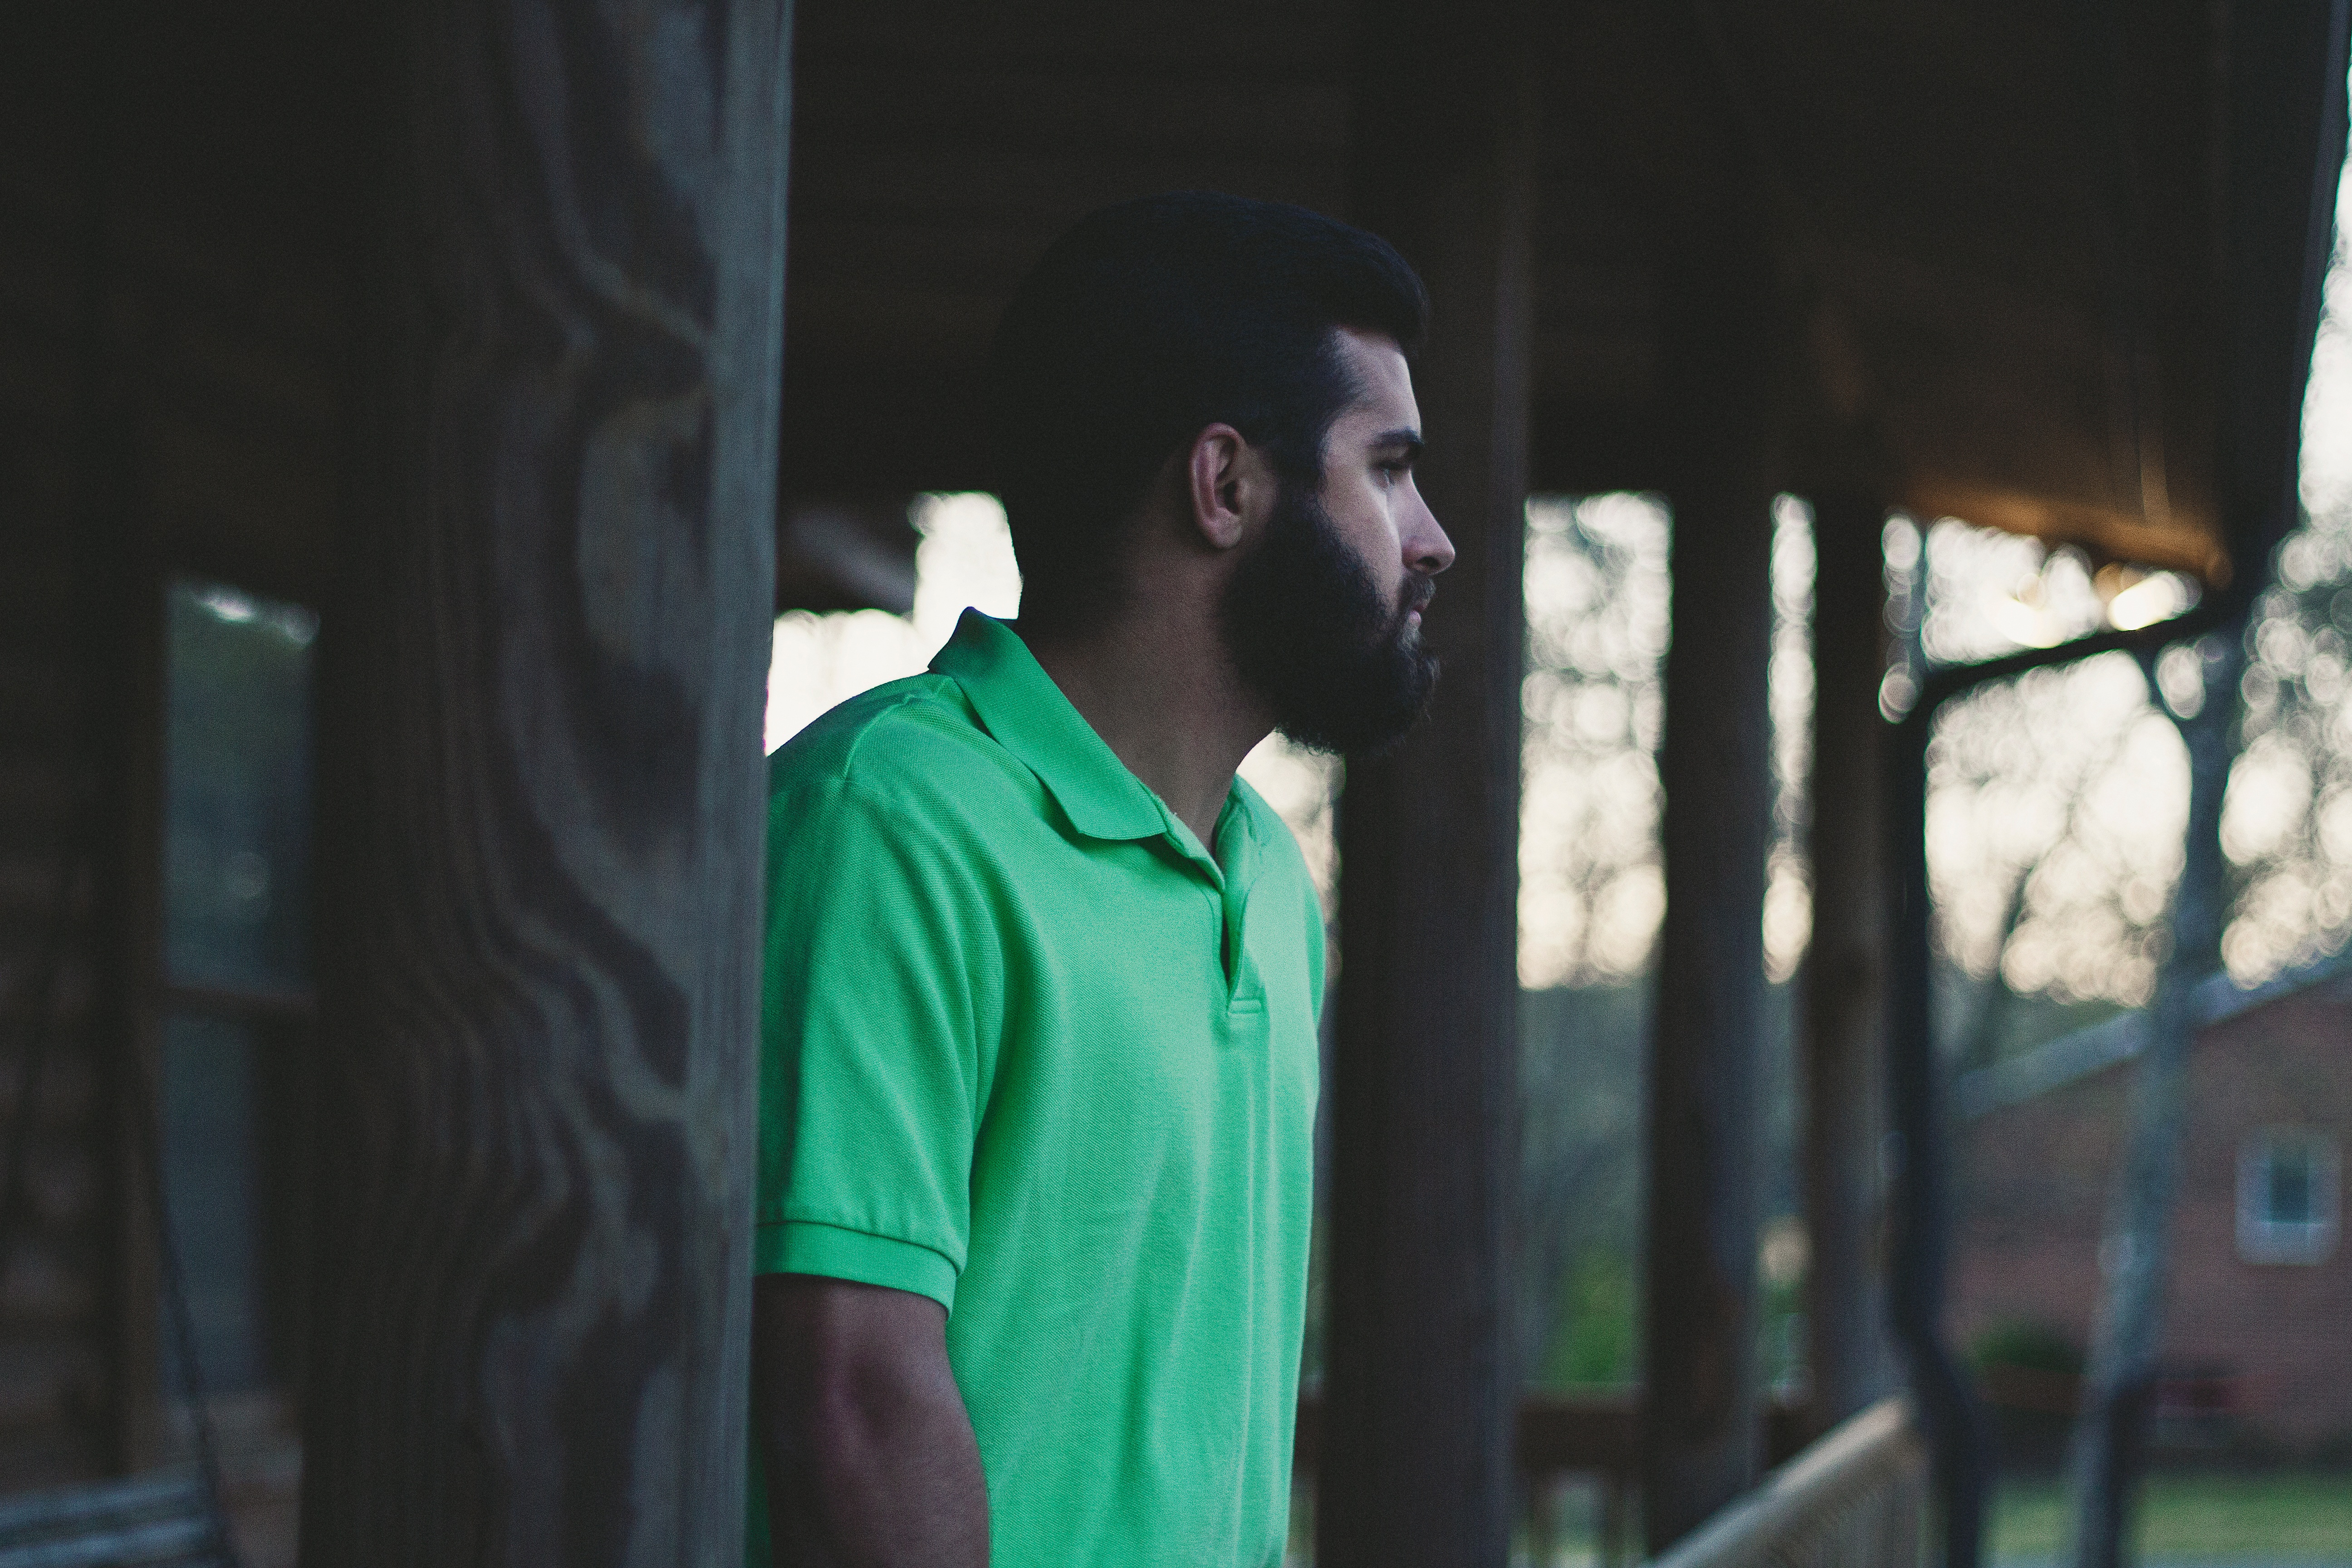
film, green, color, photograph, snapshot